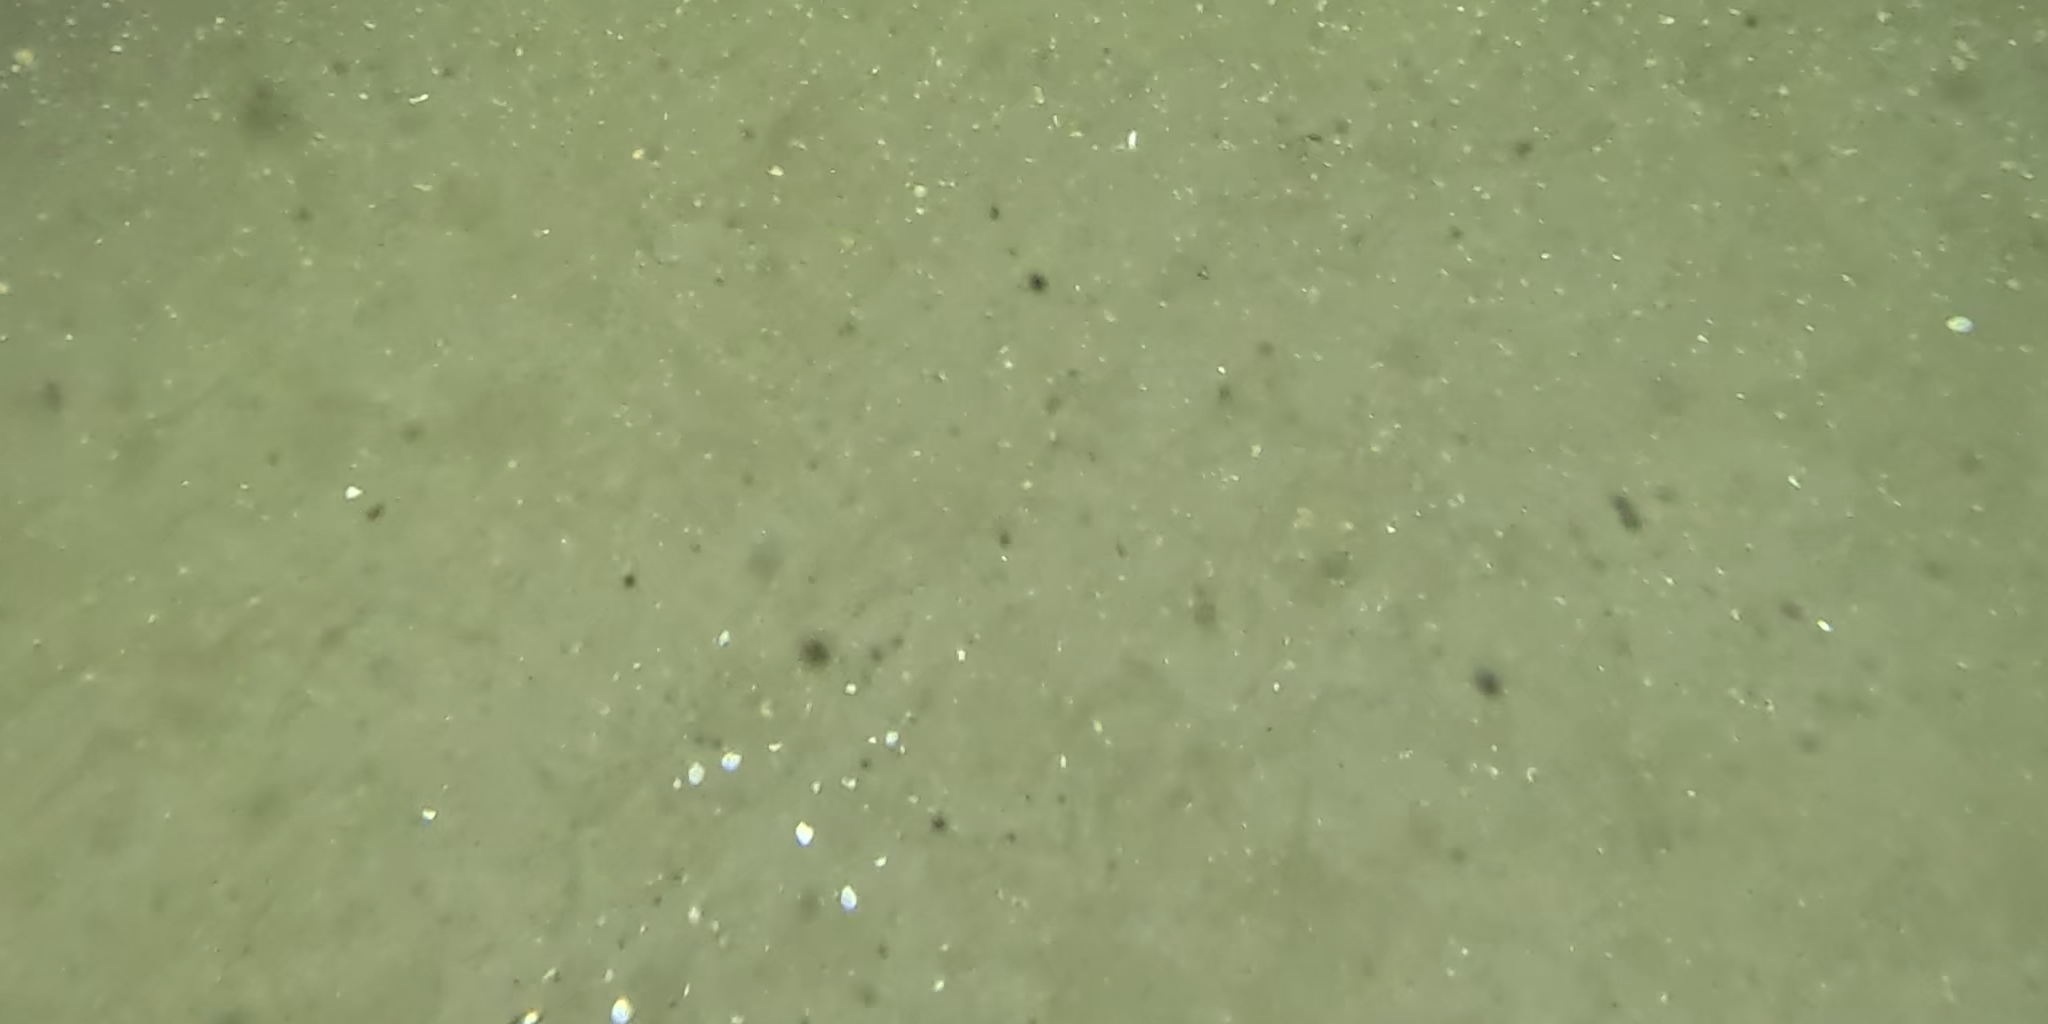
Seabed habitat: sand